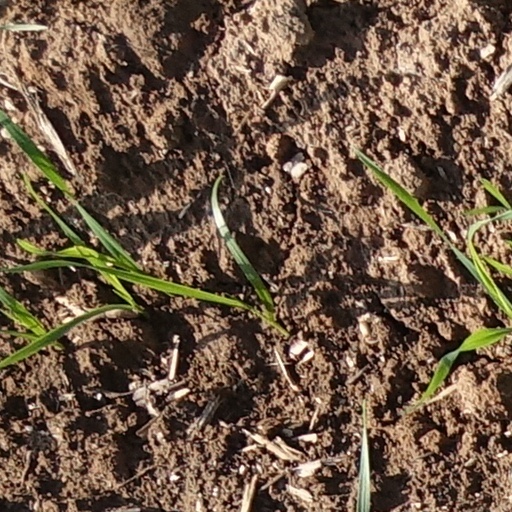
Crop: wheat